Ireland

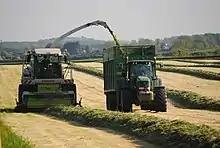
Silage harvesting in Clonard, County Meath

The long history of agricultural production, coupled with modern intensive agricultural methods such as pesticide and fertiliser use and runoff from contaminants into streams, rivers and lakes, has placed pressure on biodiversity in Ireland. A land of green fields for crop cultivation and cattle rearing limits the space available for the establishment of native wild species. Hedgerows, however, traditionally used for maintaining and demarcating land boundaries, act as a refuge for native wild flora. This ecosystem stretches across the countryside and acts as a network of connections to preserve remnants of the ecosystem that once covered the island. Subsidies under the Common Agricultural Policy, which supported agricultural practices that preserved hedgerow environments, are undergoing reforms. The Common Agricultural Policy had in the past subsidised potentially destructive agricultural practices, for example by emphasising production without placing limits on indiscriminate use of fertilisers and pesticides; but reforms have gradually decoupled subsidies from production levels and introduced environmental and other requirements. 32% of Ireland's greenhouse gas emissions are correlated to agriculture. Forested areas typically consist of monoculture plantations of non-native species, which may result in habitats that are not suitable for supporting native species of invertebrates. Natural areas require fencing to prevent over-grazing by deer and sheep that roam over uncultivated areas. Grazing in this manner is one of the main factors preventing the natural regeneration of forests across many regions of the country.